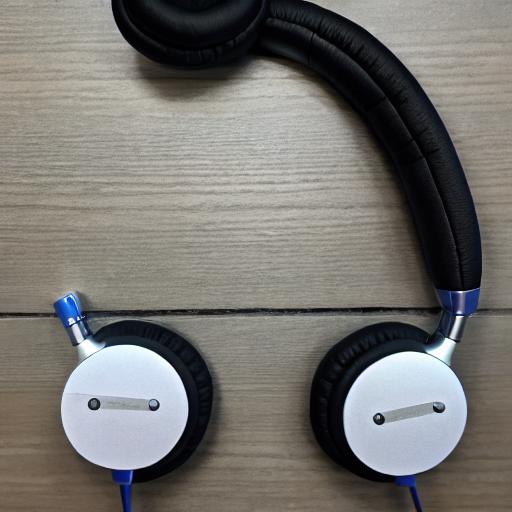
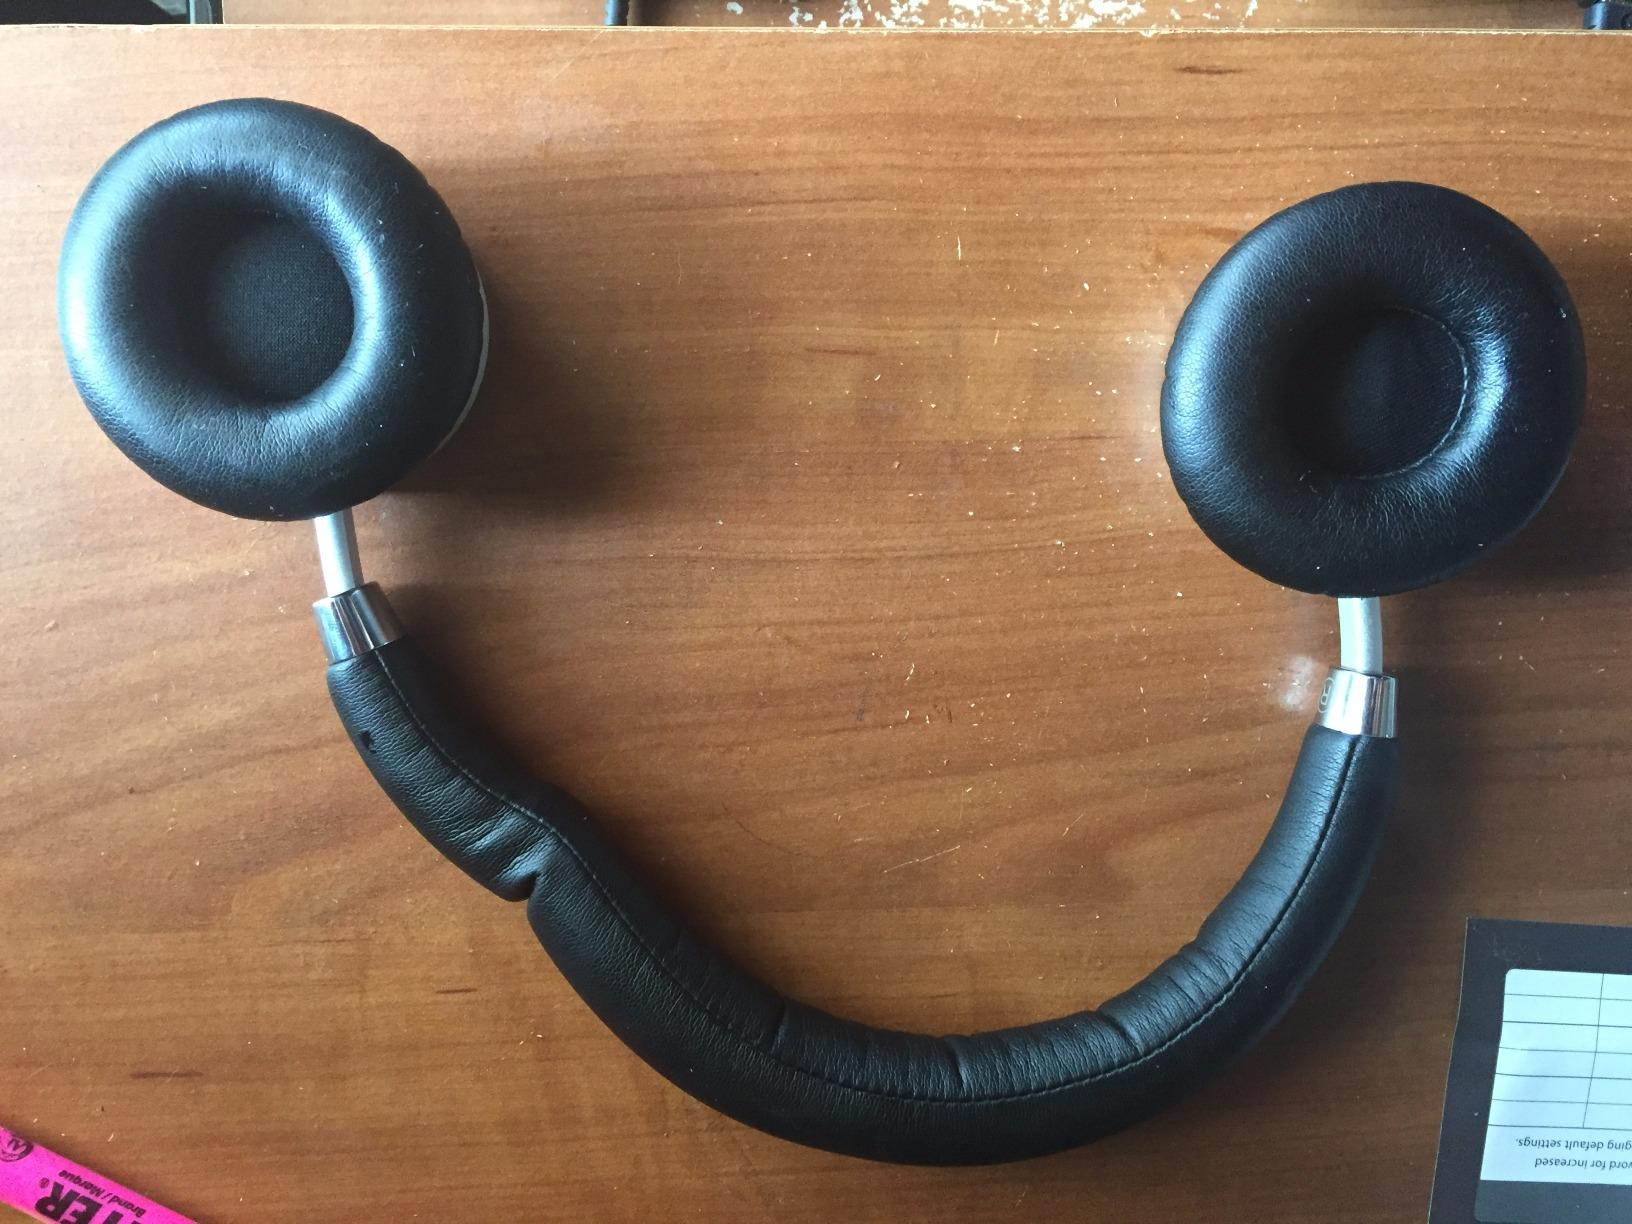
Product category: headphones
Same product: no